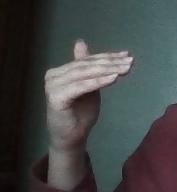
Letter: khaa